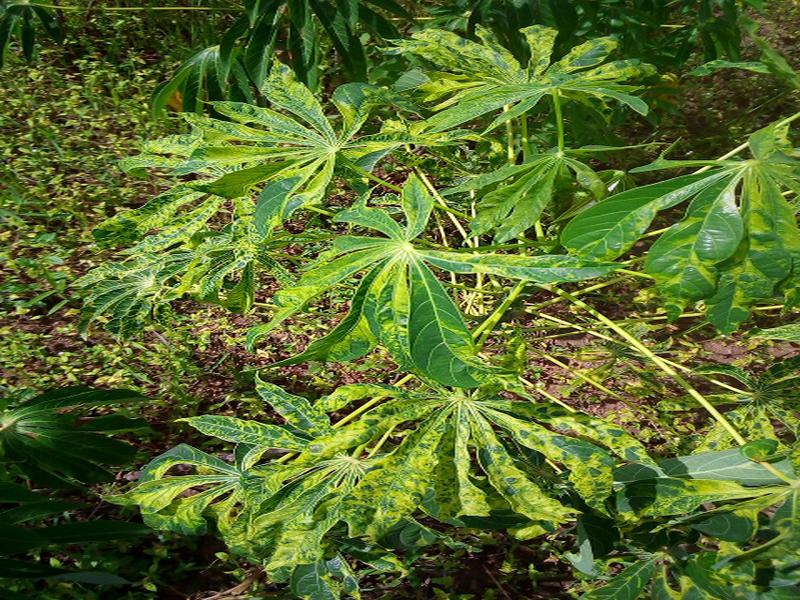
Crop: cassava
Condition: mosaic_disease